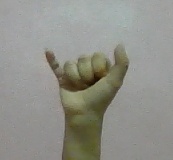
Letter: ya